Portrait of a Woman, Nude

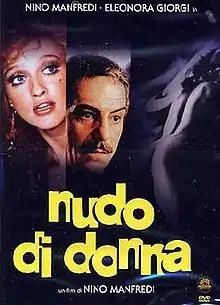

Nudo di donna (internationally released as Portrait of a Woman, Nude and "Portrait of a Nude Woman") is a 1981 Italian mystery - comedy film. It is the third and final film directed by Nino Manfredi. The original director, Alberto Lattuada, was replaced after the first few weeks of shooting, due to disputes with Manfredi, who also played the lead.